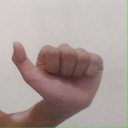
अक्षर: त